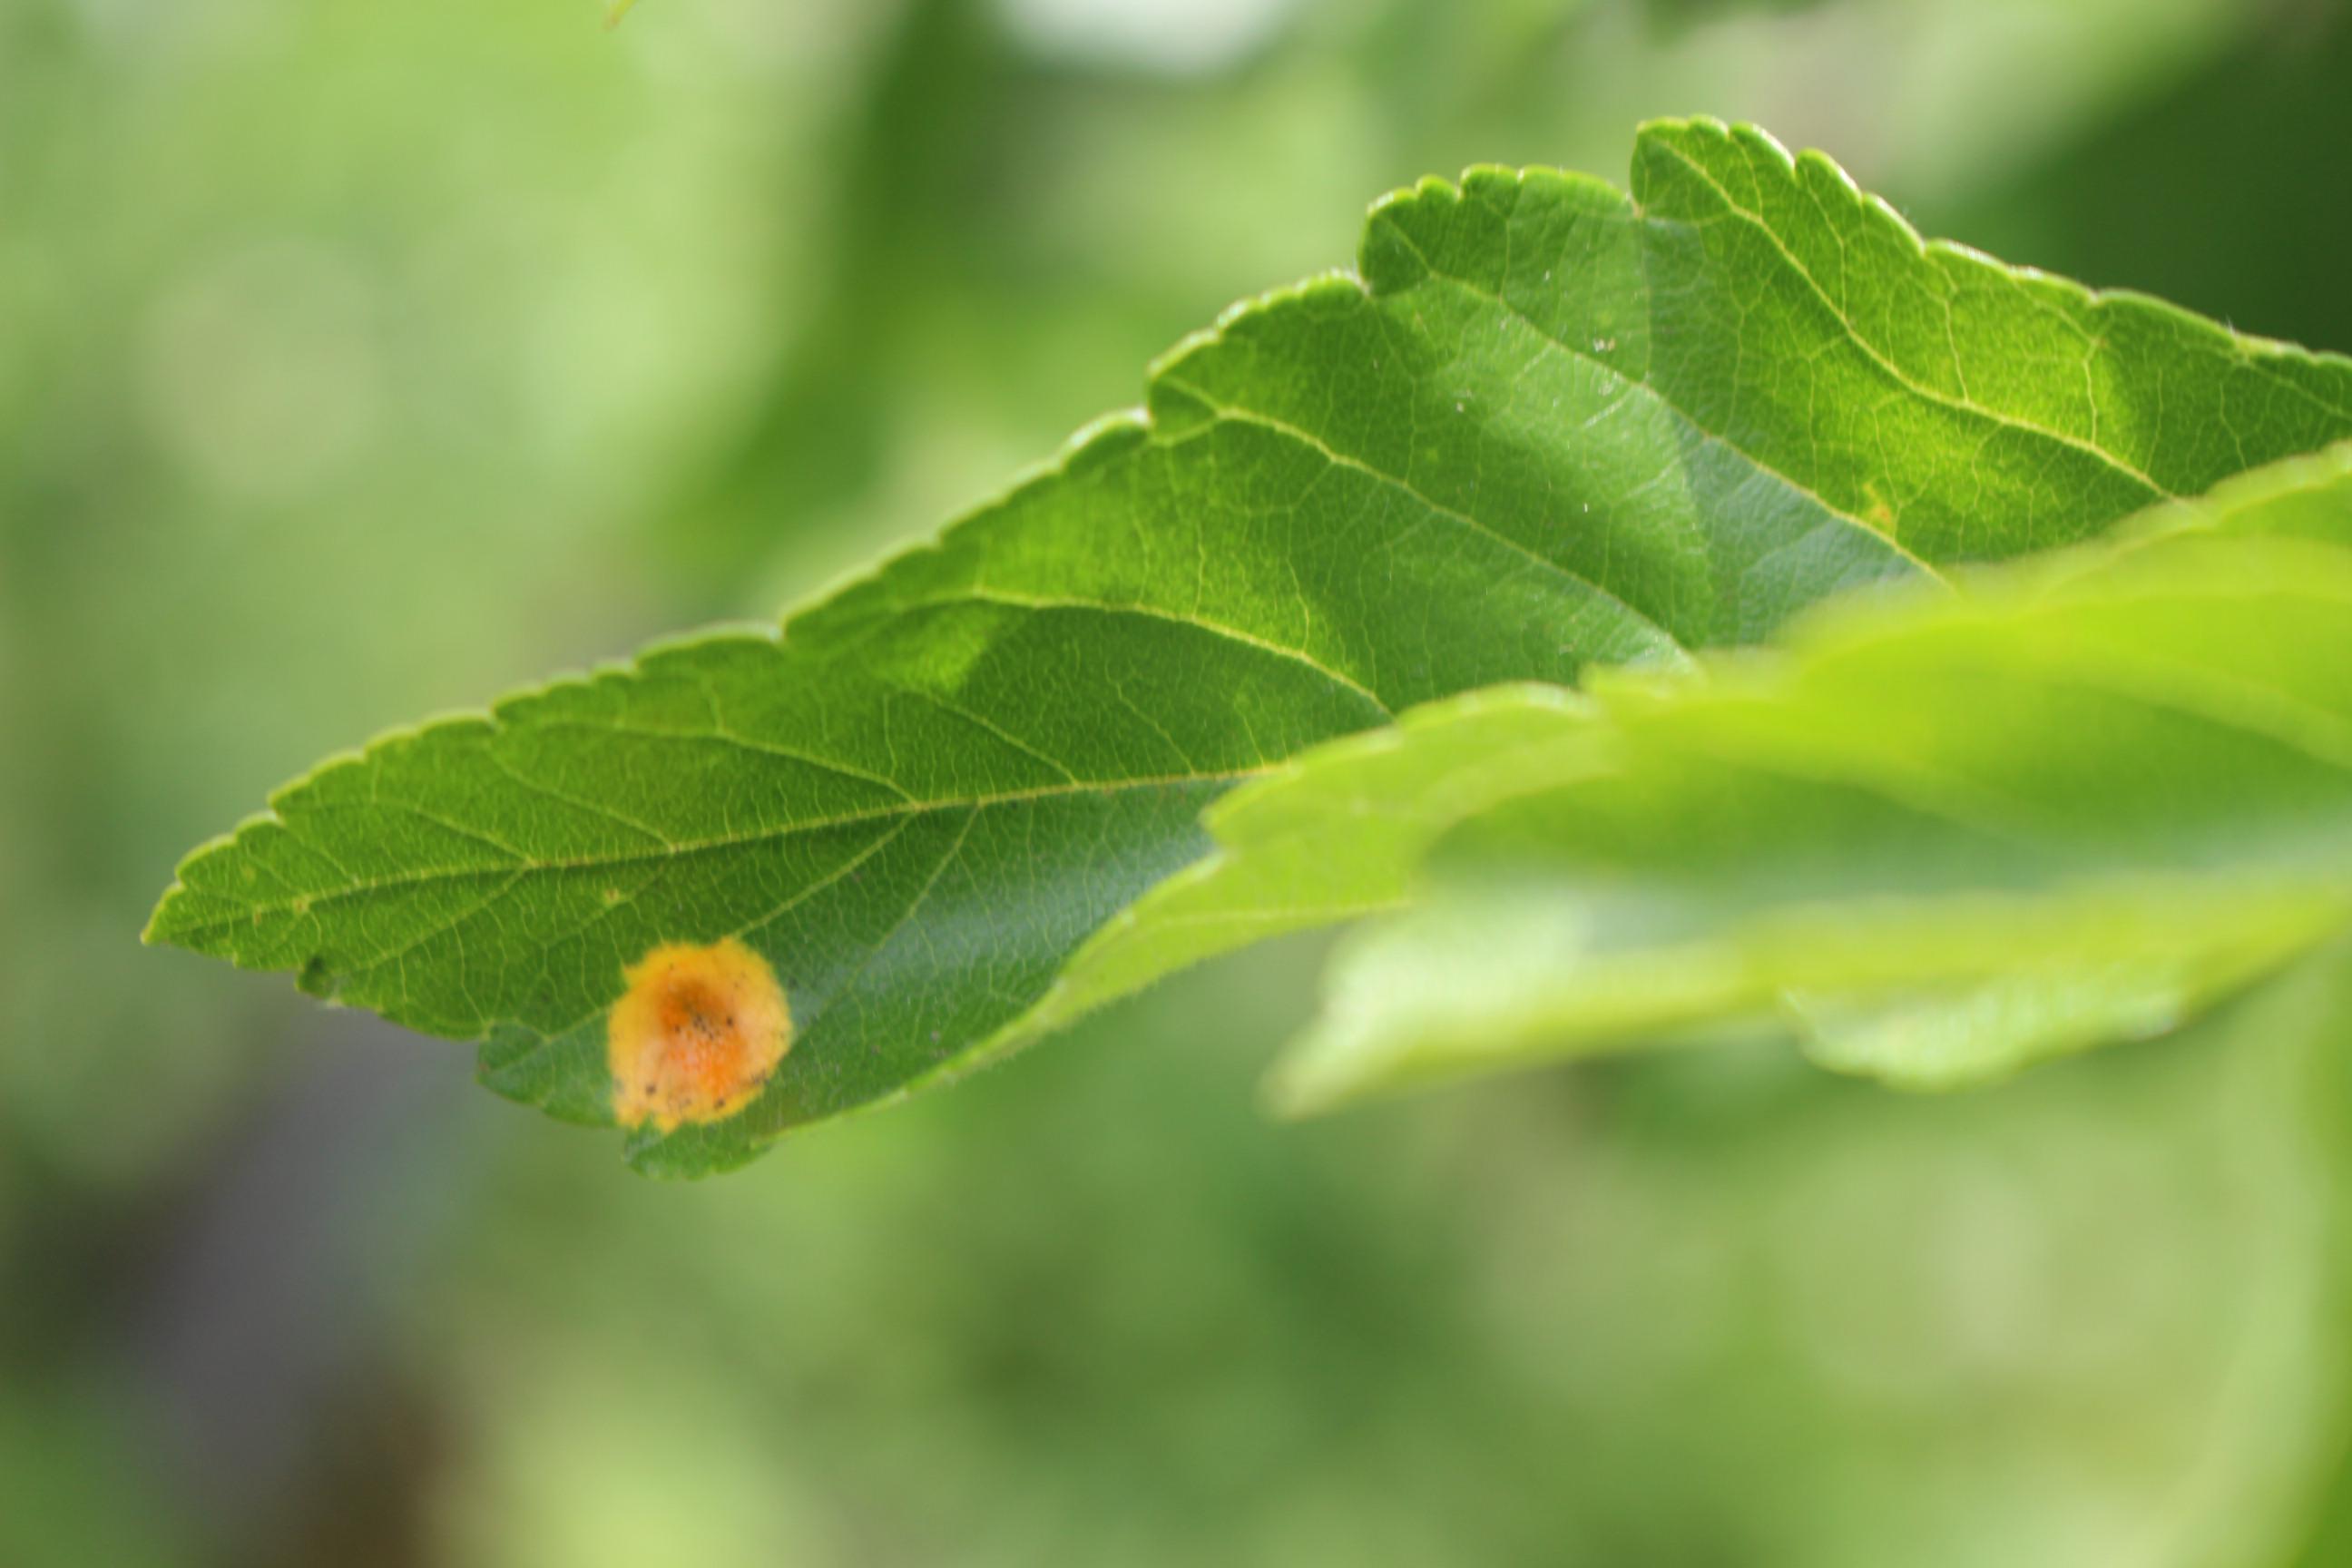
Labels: rust